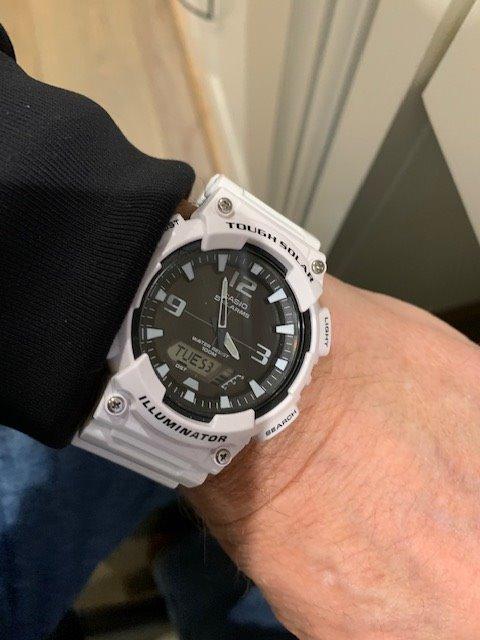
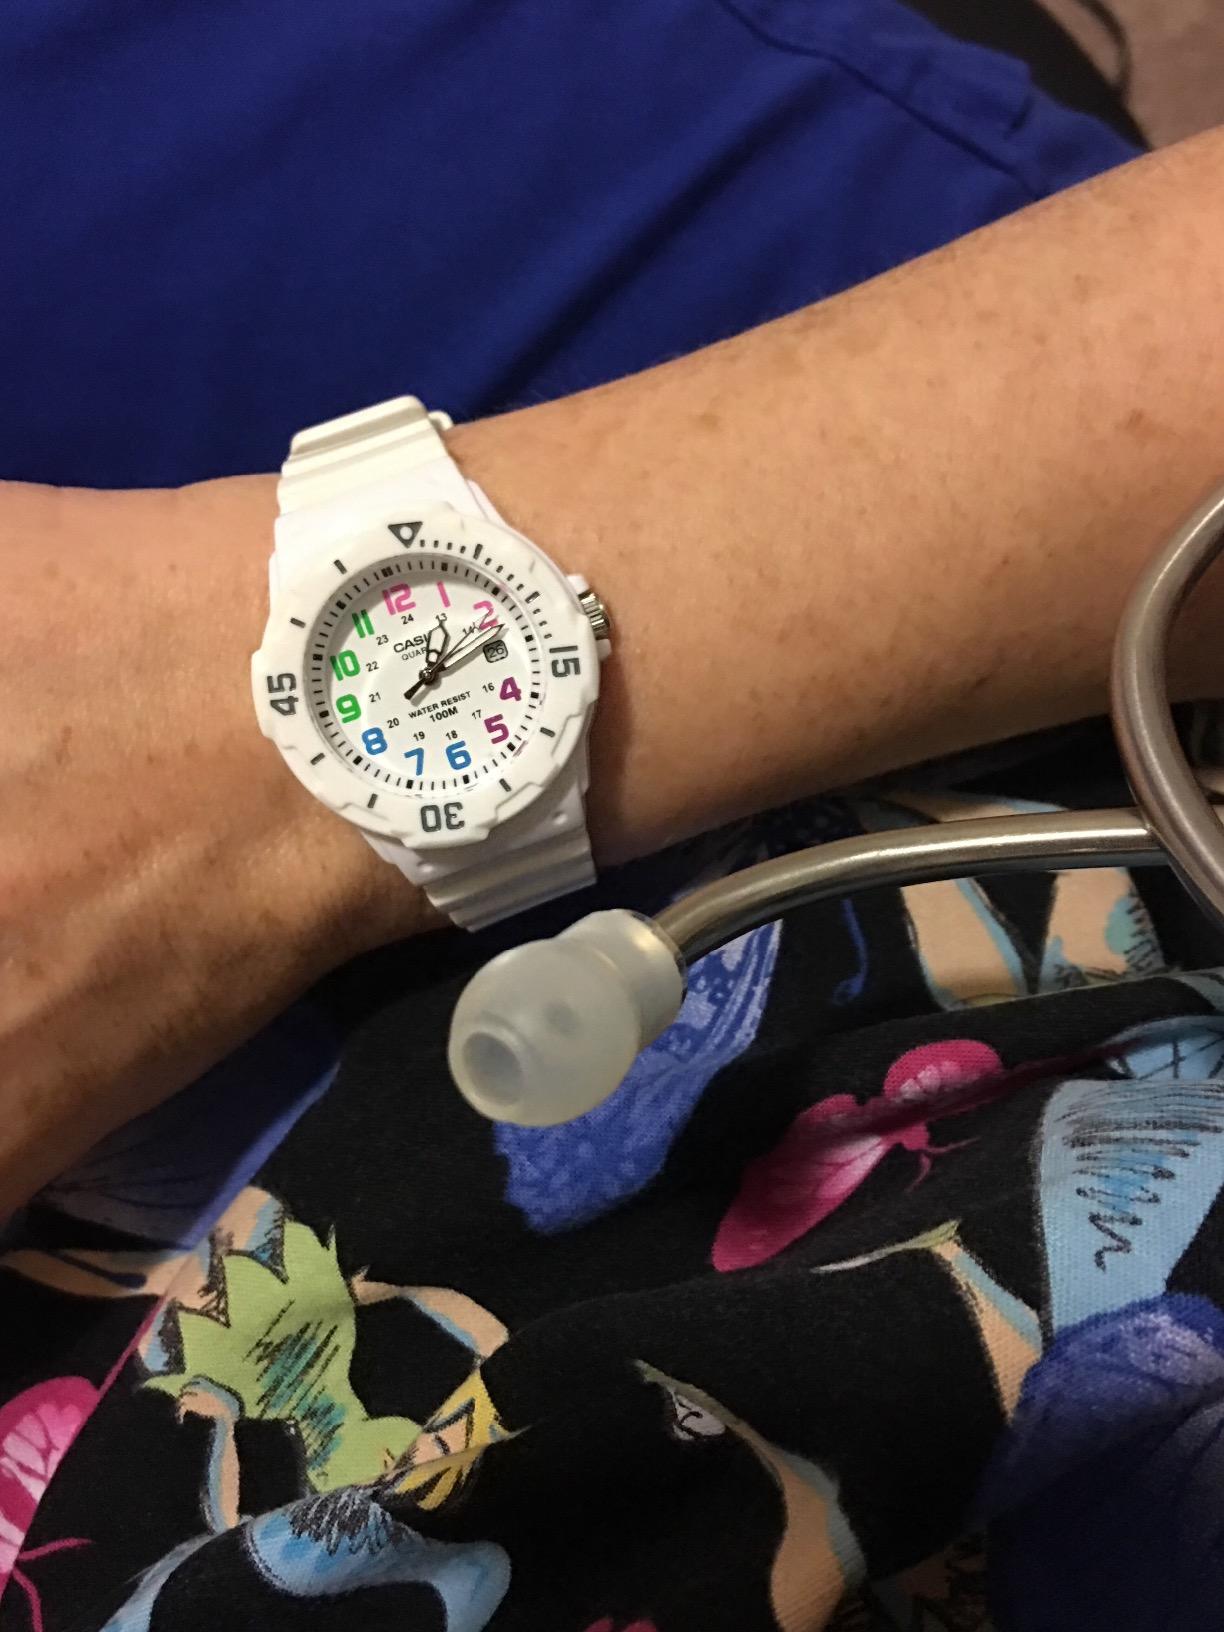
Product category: accessories_watch
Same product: no